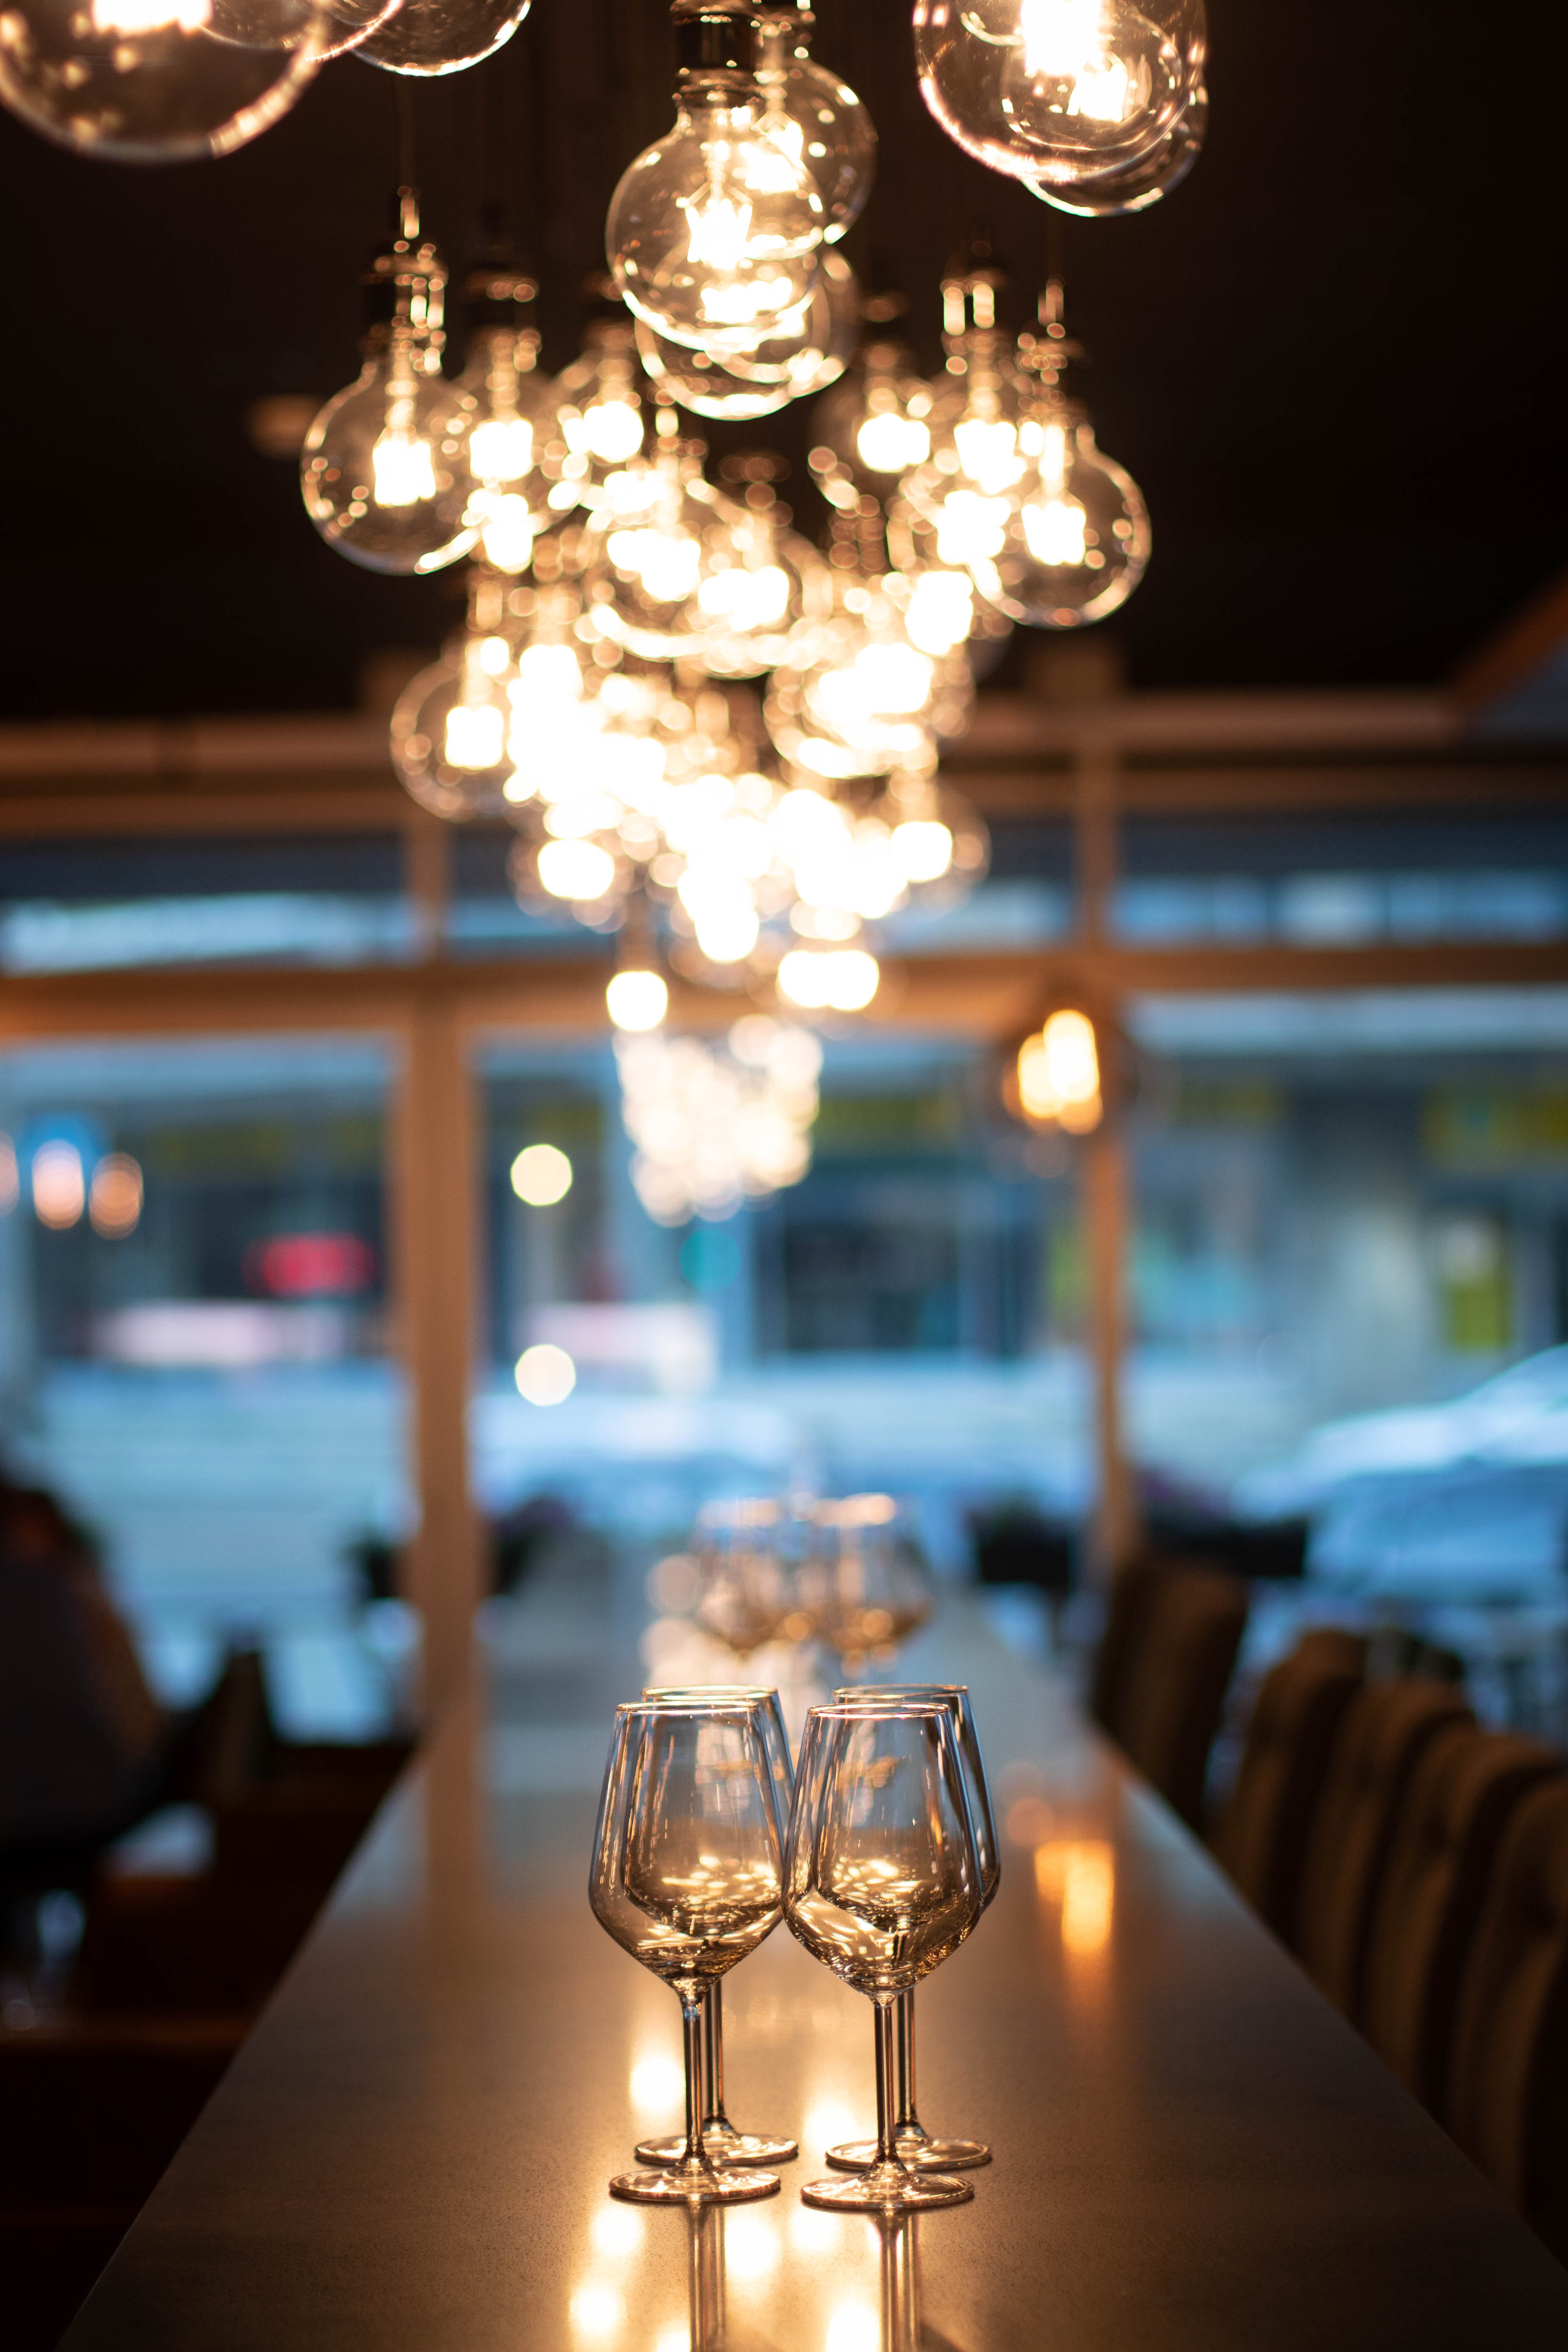
lighting, light fixture, light, chandelier, lighting accessory, restaurant, table, room, interior design, lamp, glass, incandescent light bulb, centrepiece, candle holder, stemware